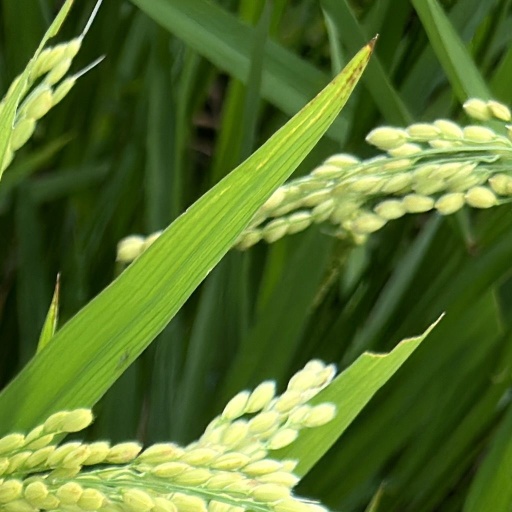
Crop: rice